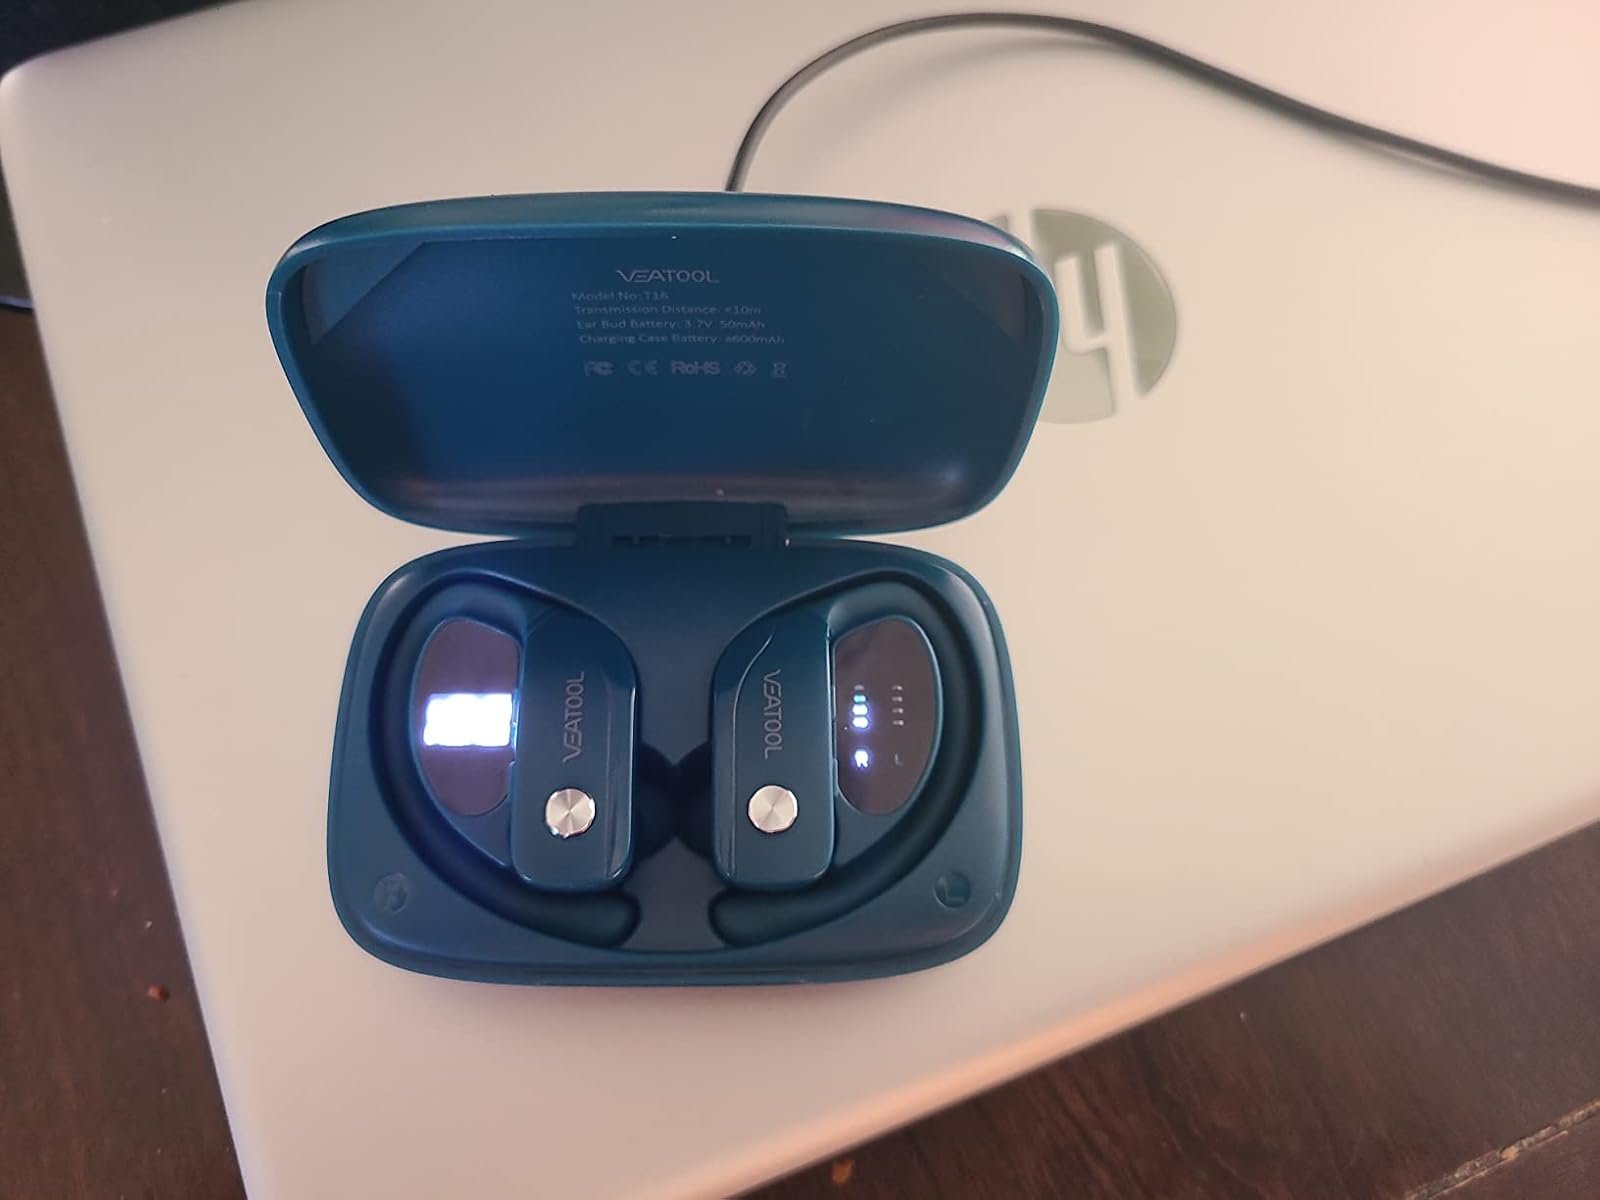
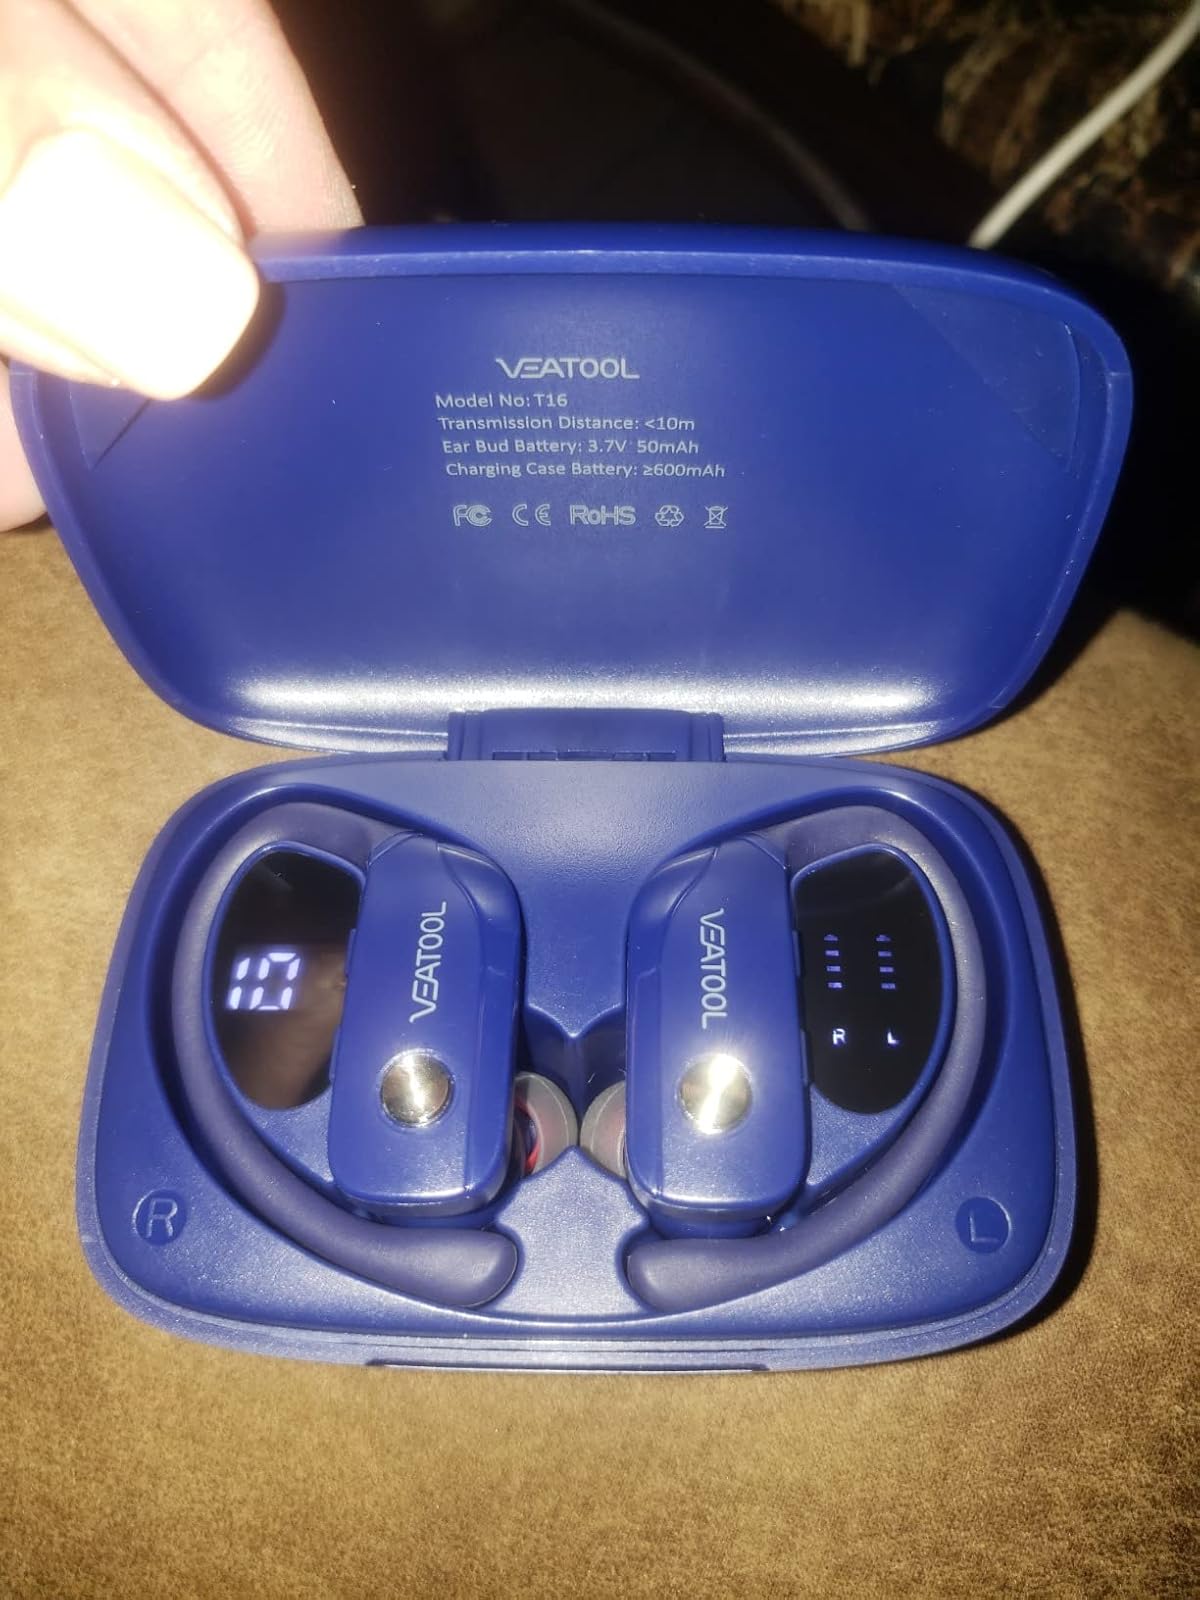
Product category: earbuds
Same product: no